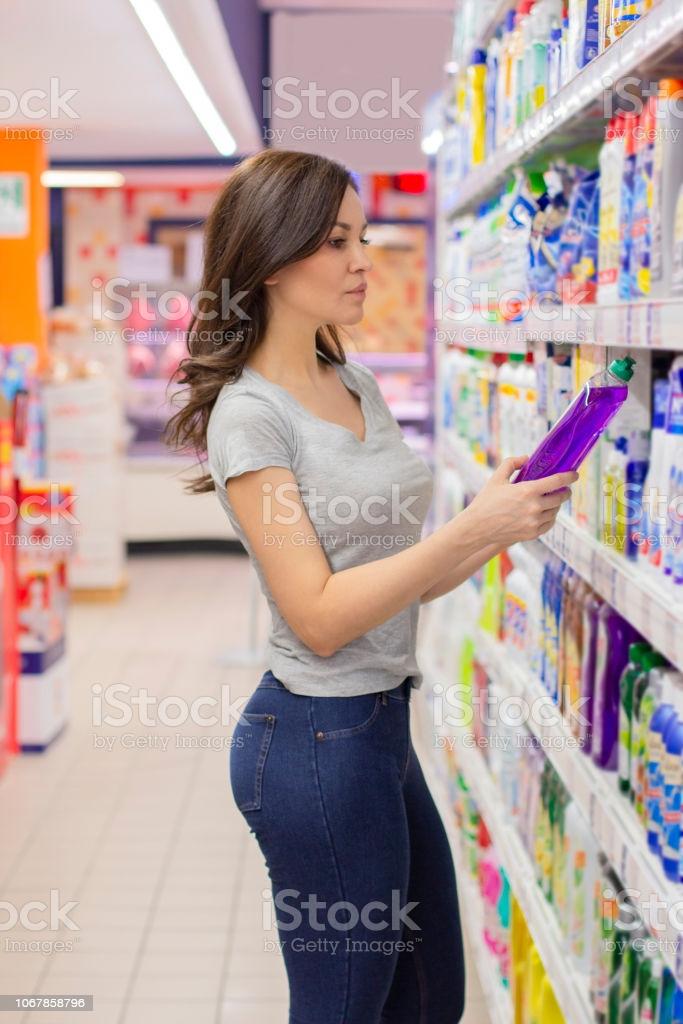
có một người phụ nữ đang đứng trước một kệ hàng